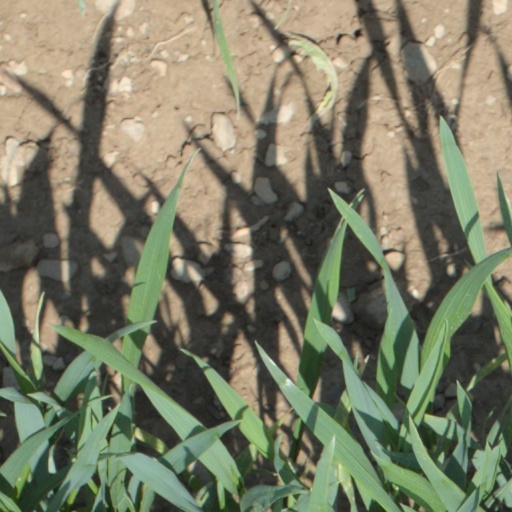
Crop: wheat